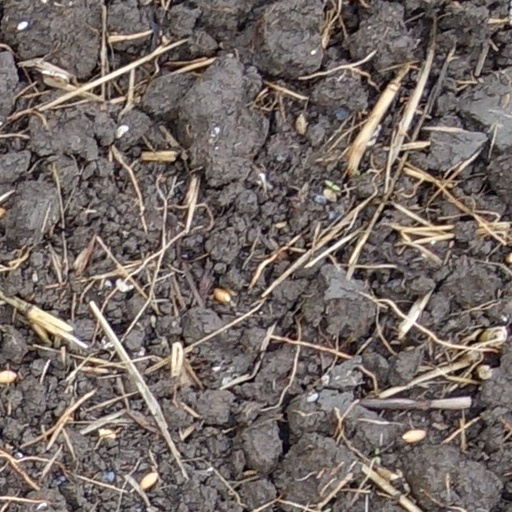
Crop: wheat